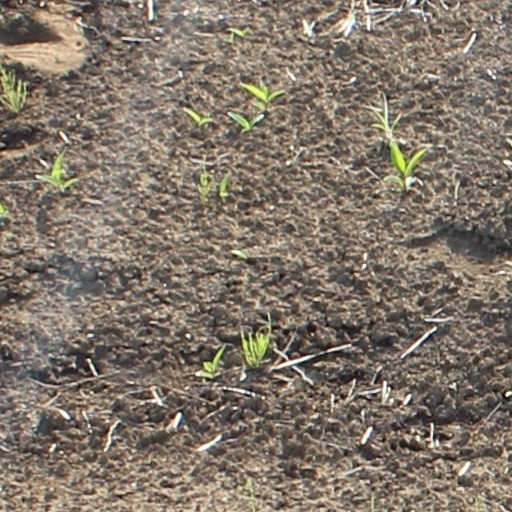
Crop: wheat